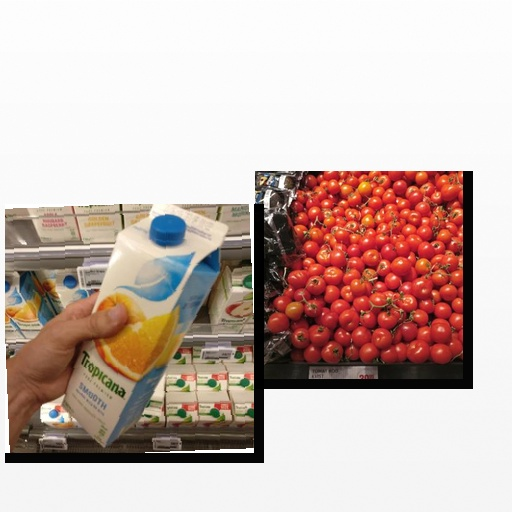
Food items: mixed_juice, tomato